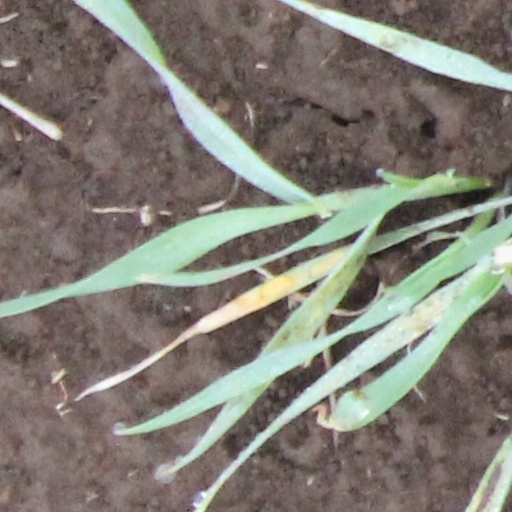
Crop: wheat